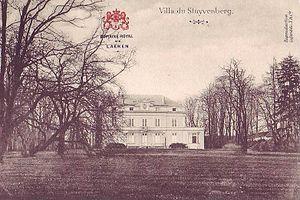
la Villa Stuyvenberg à Laeken, dans le domaine royal vers 1901.
Le château du Stuyvenberg est un château situé au nord de Bruxelles, section de Laeken, près du château de Laeken et du château du Belvédère.
Cette page reprend une partie des bâtiments remarquables se trouvant sur le trajet de la ligne 19 du tramway de Bruxelles.